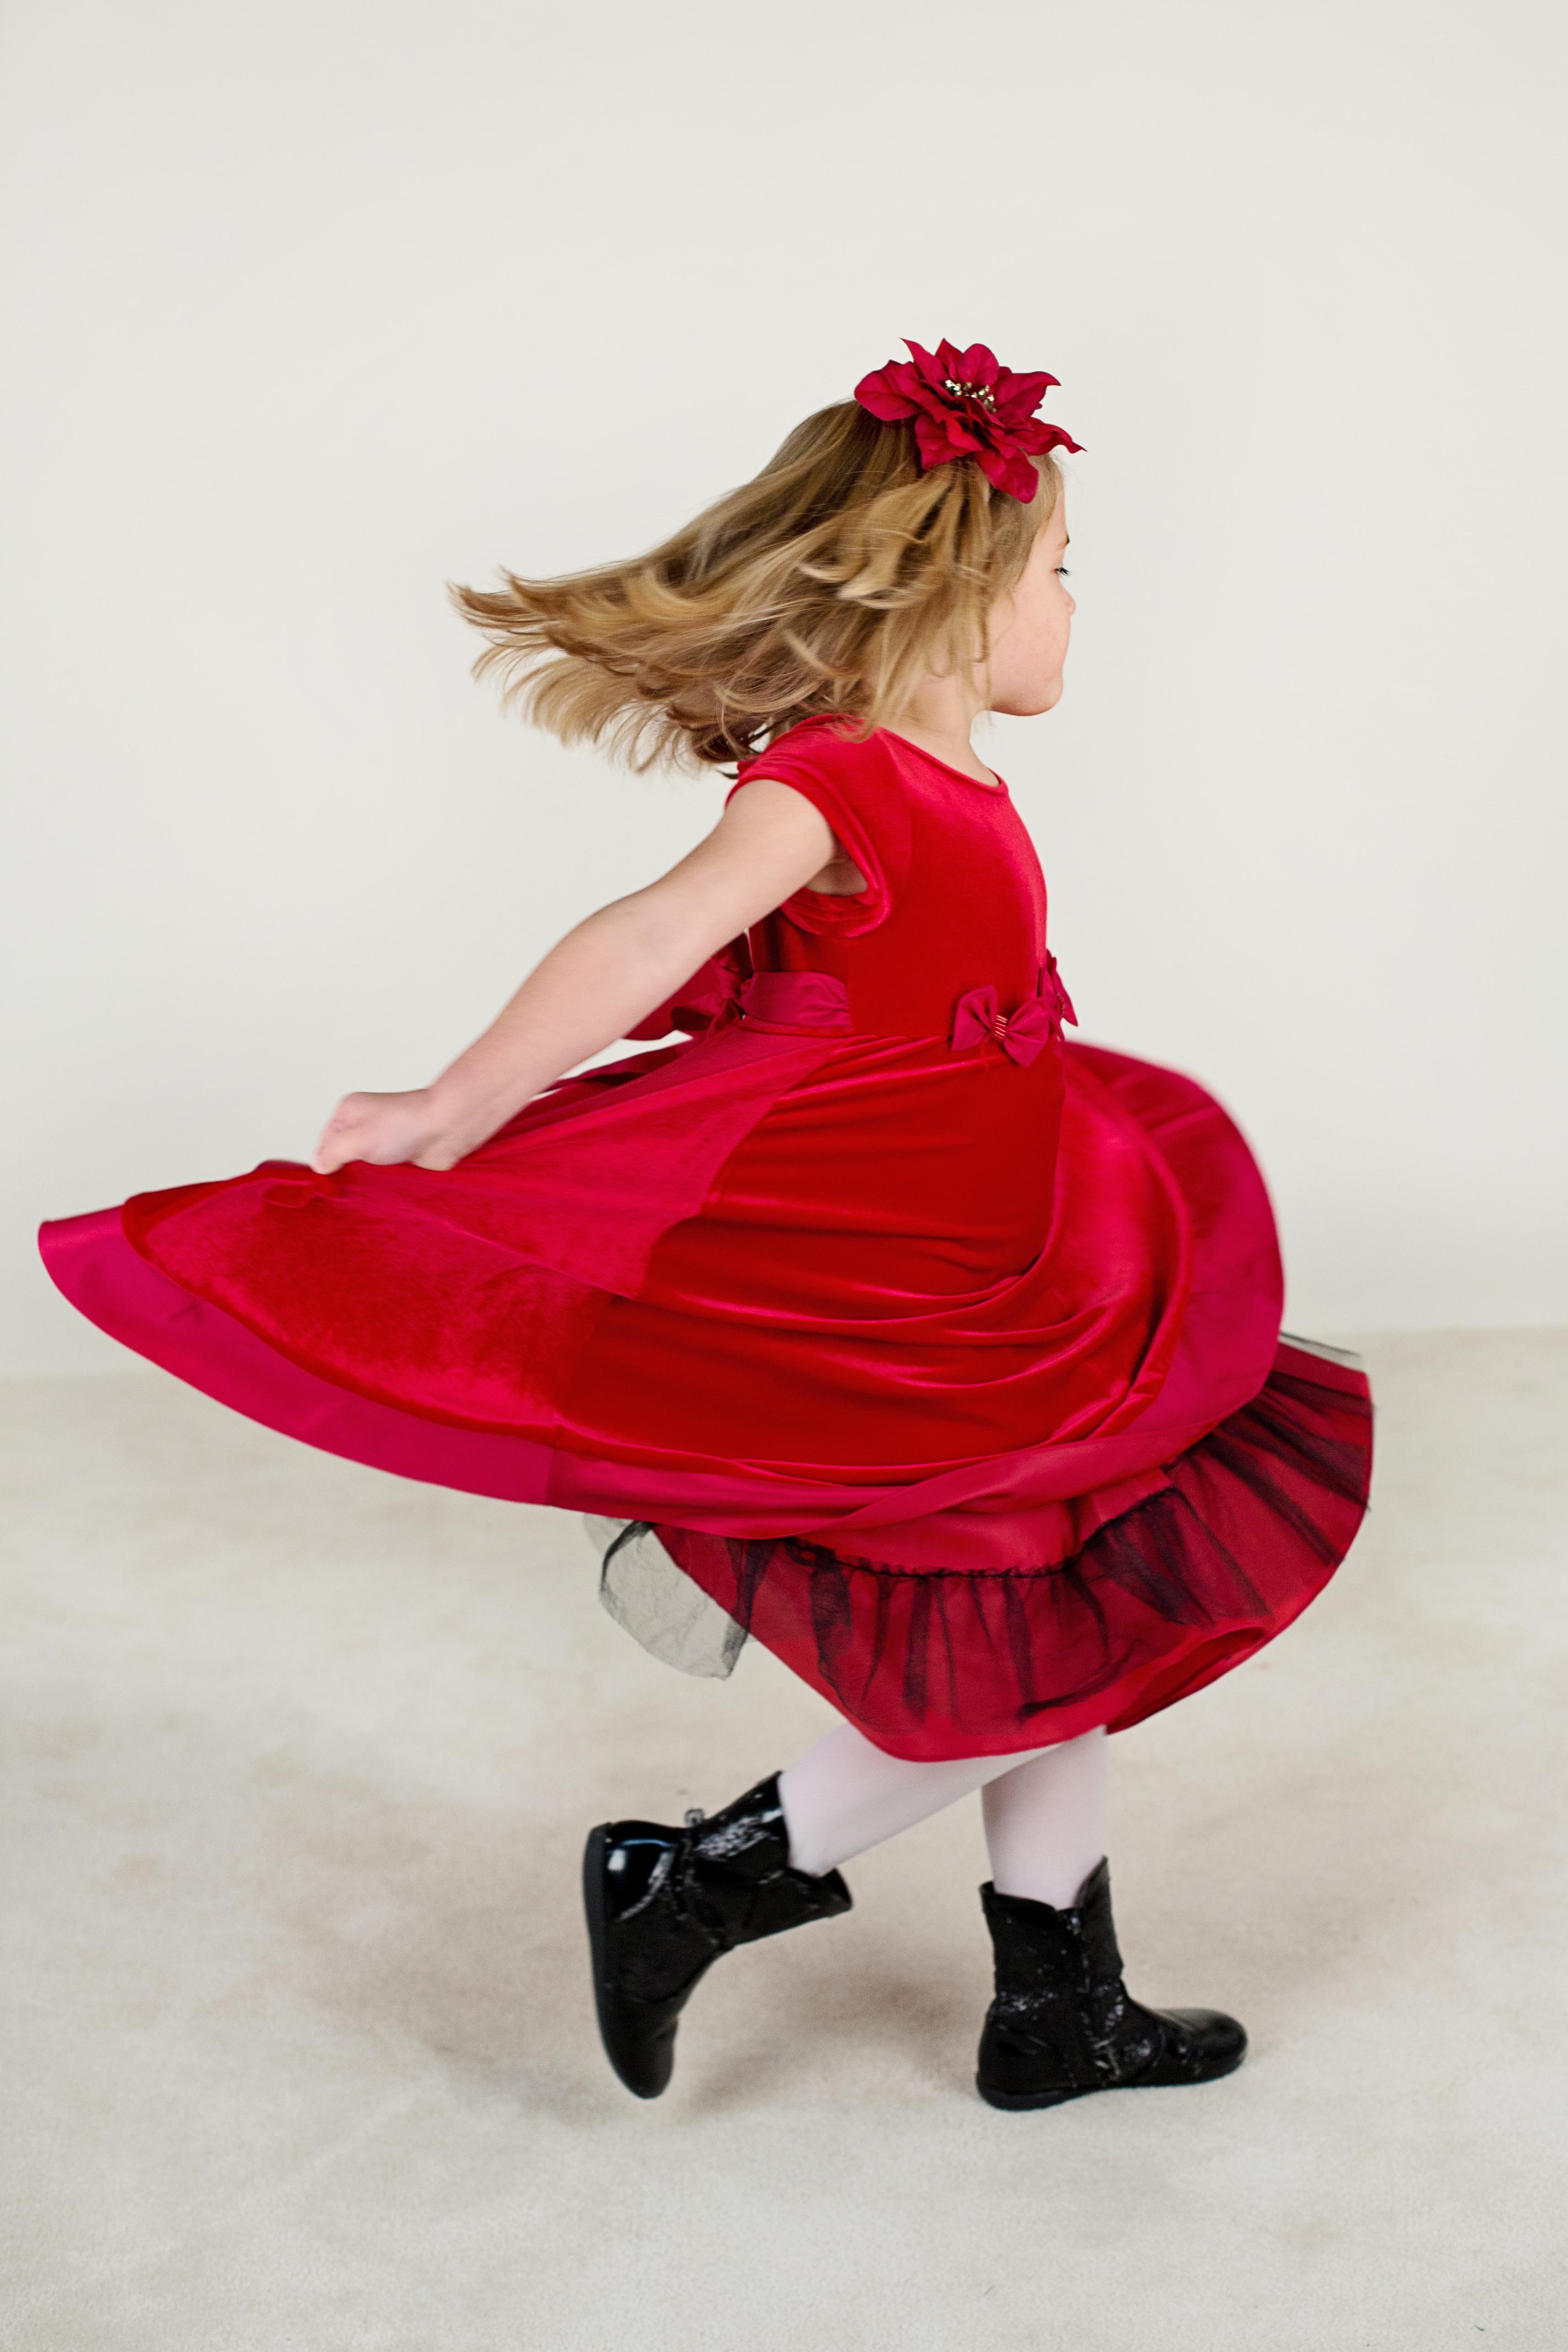
girl, running, cute, dance, child, pink, childhood, hairstyle, playful, cheerful, happy, happiness, sports, little, joy, costume, little girl, performing arts, red dress, ballroom dance